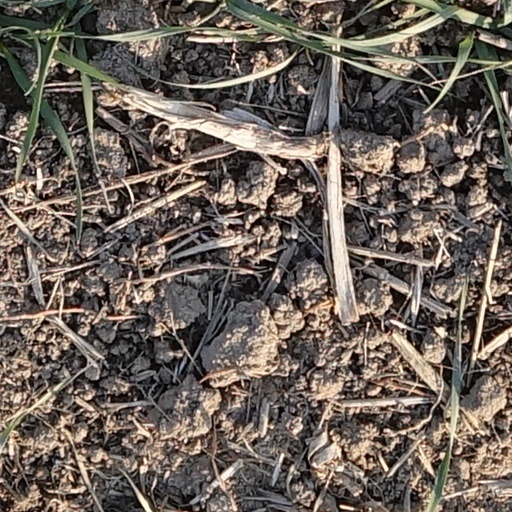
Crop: wheat